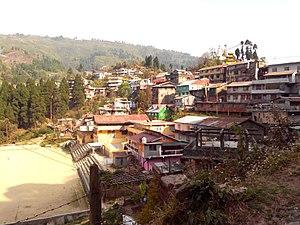
Mane Bhanjyang est un comité de développement villageois du Népal situé dans le district de Bhojpur. Au recensement de 2011, il comptait 2 671 habitants.